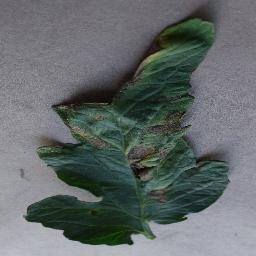
Label: Tomato___Early_blight